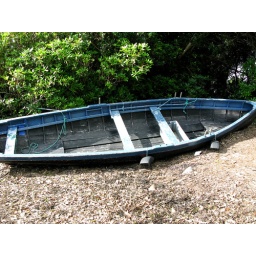
Camping wild in the town park of Sneem. Another golden location on a river ban.